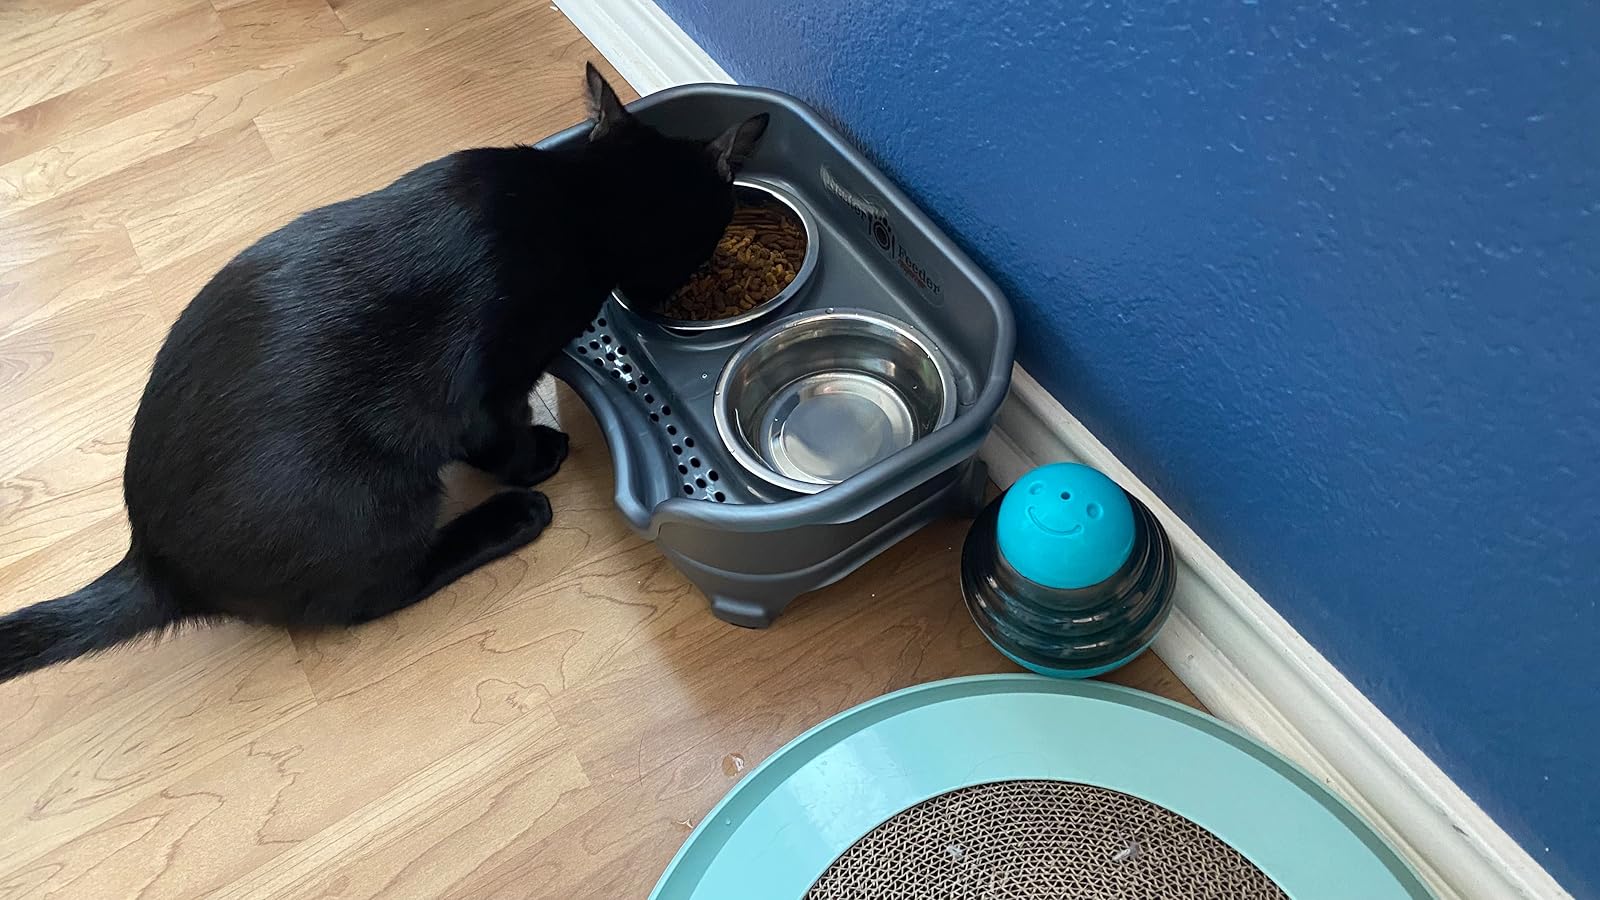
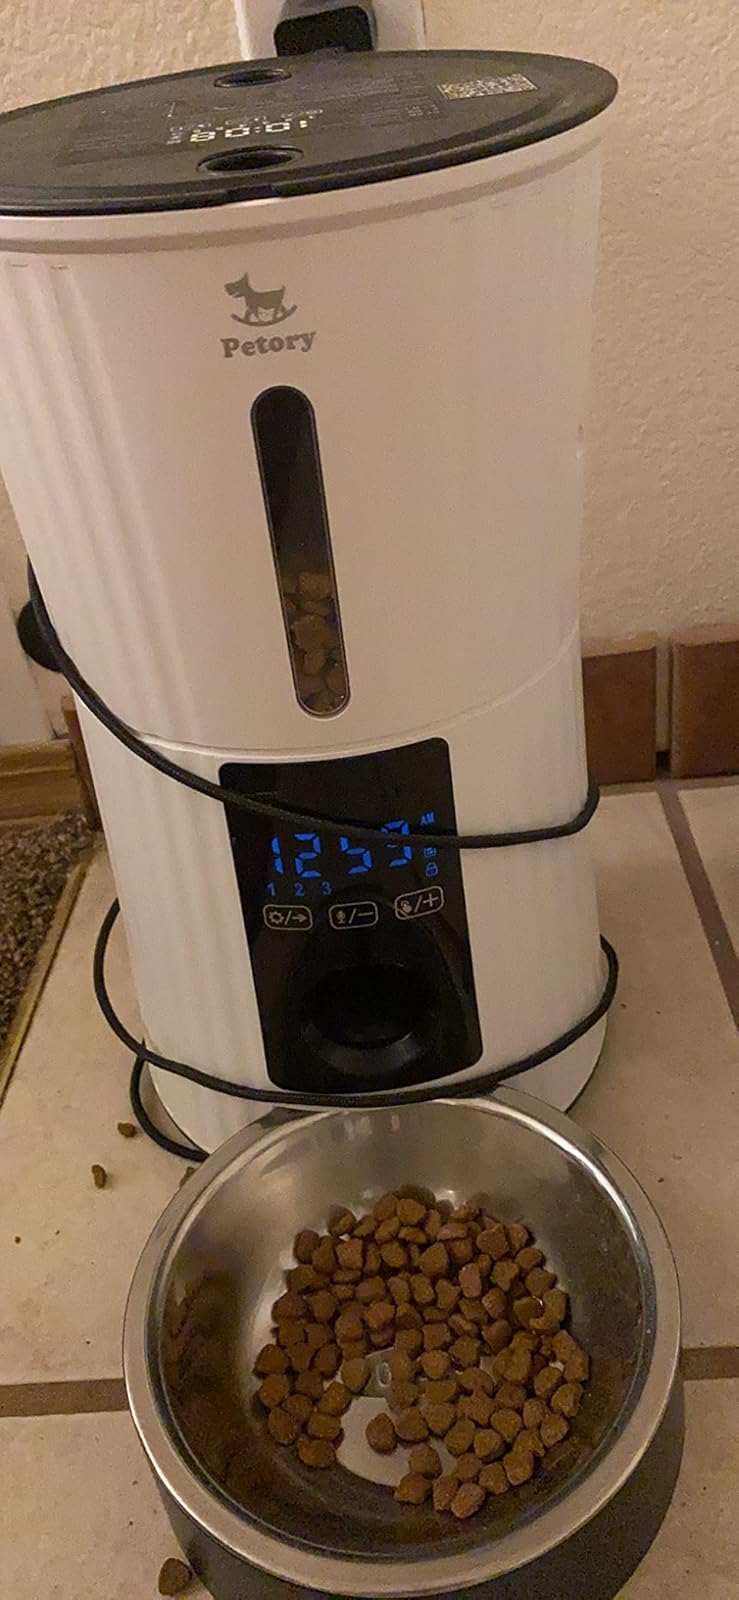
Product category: items_feeder
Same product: no